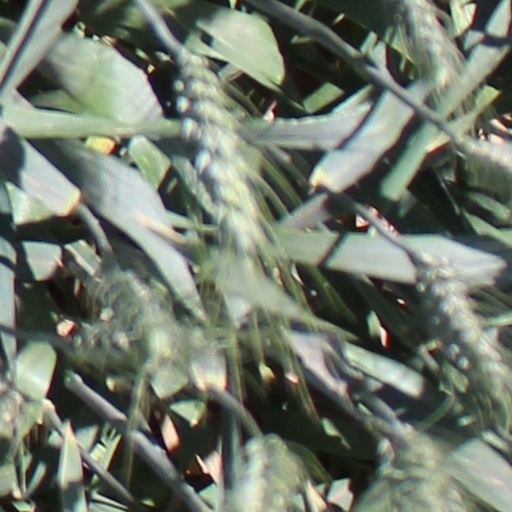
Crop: wheat